Silverton Mountain

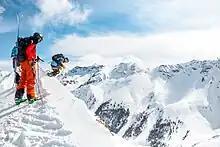
Dropping a little cornice on the way up to Silverton's iconic Billboard.

Silverton Mountain is the only operation in the contiguous United States to offer heli skiing by the drop. Silverton Mountain heli accessed terrain is designated for advanced and expert skiers and snowboarders only.